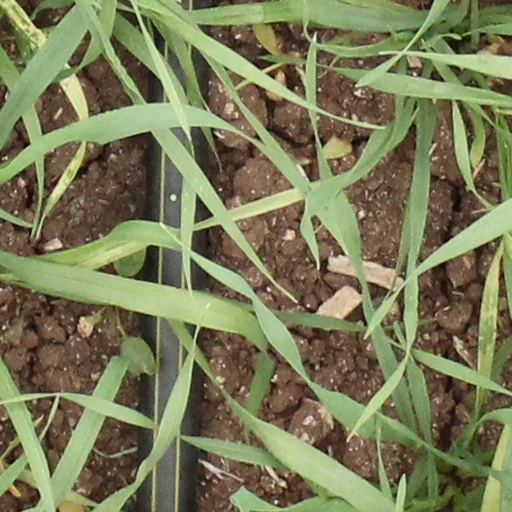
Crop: wheat